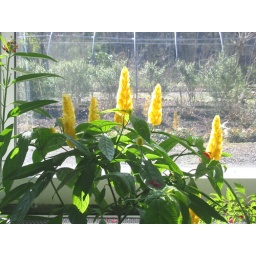
flowers in the butterfly house